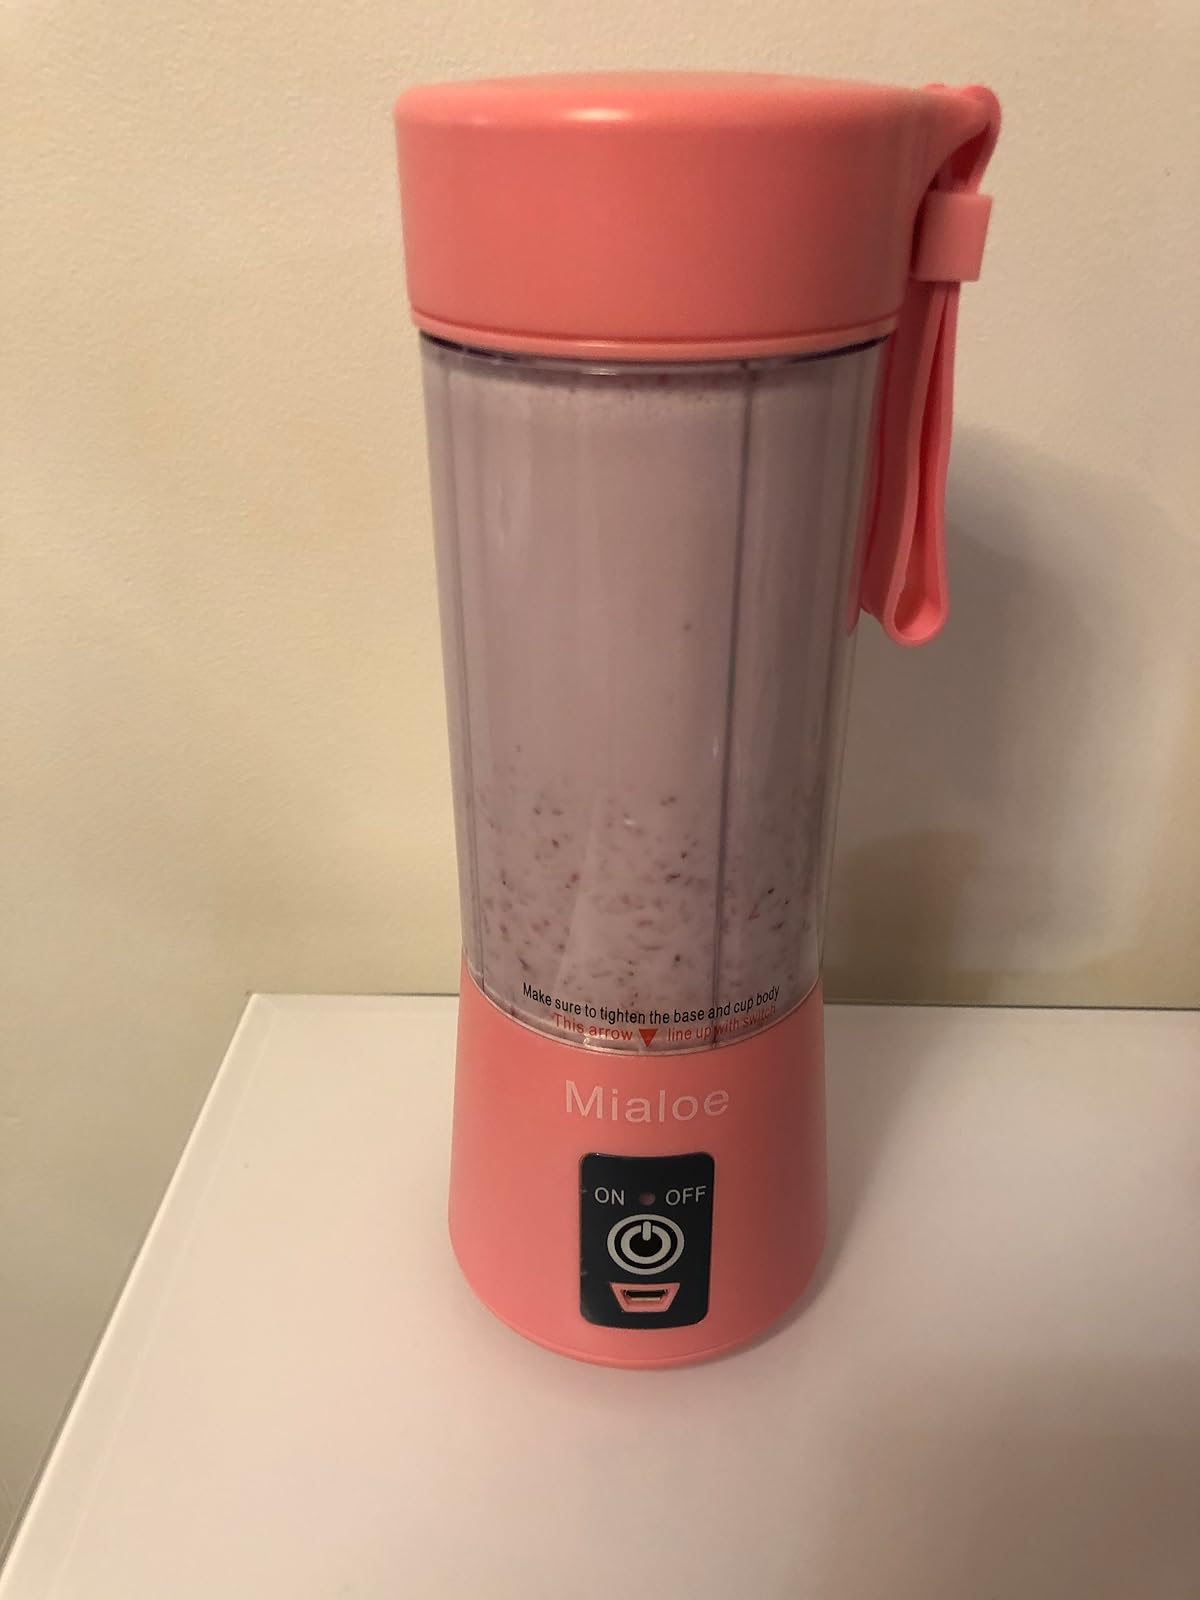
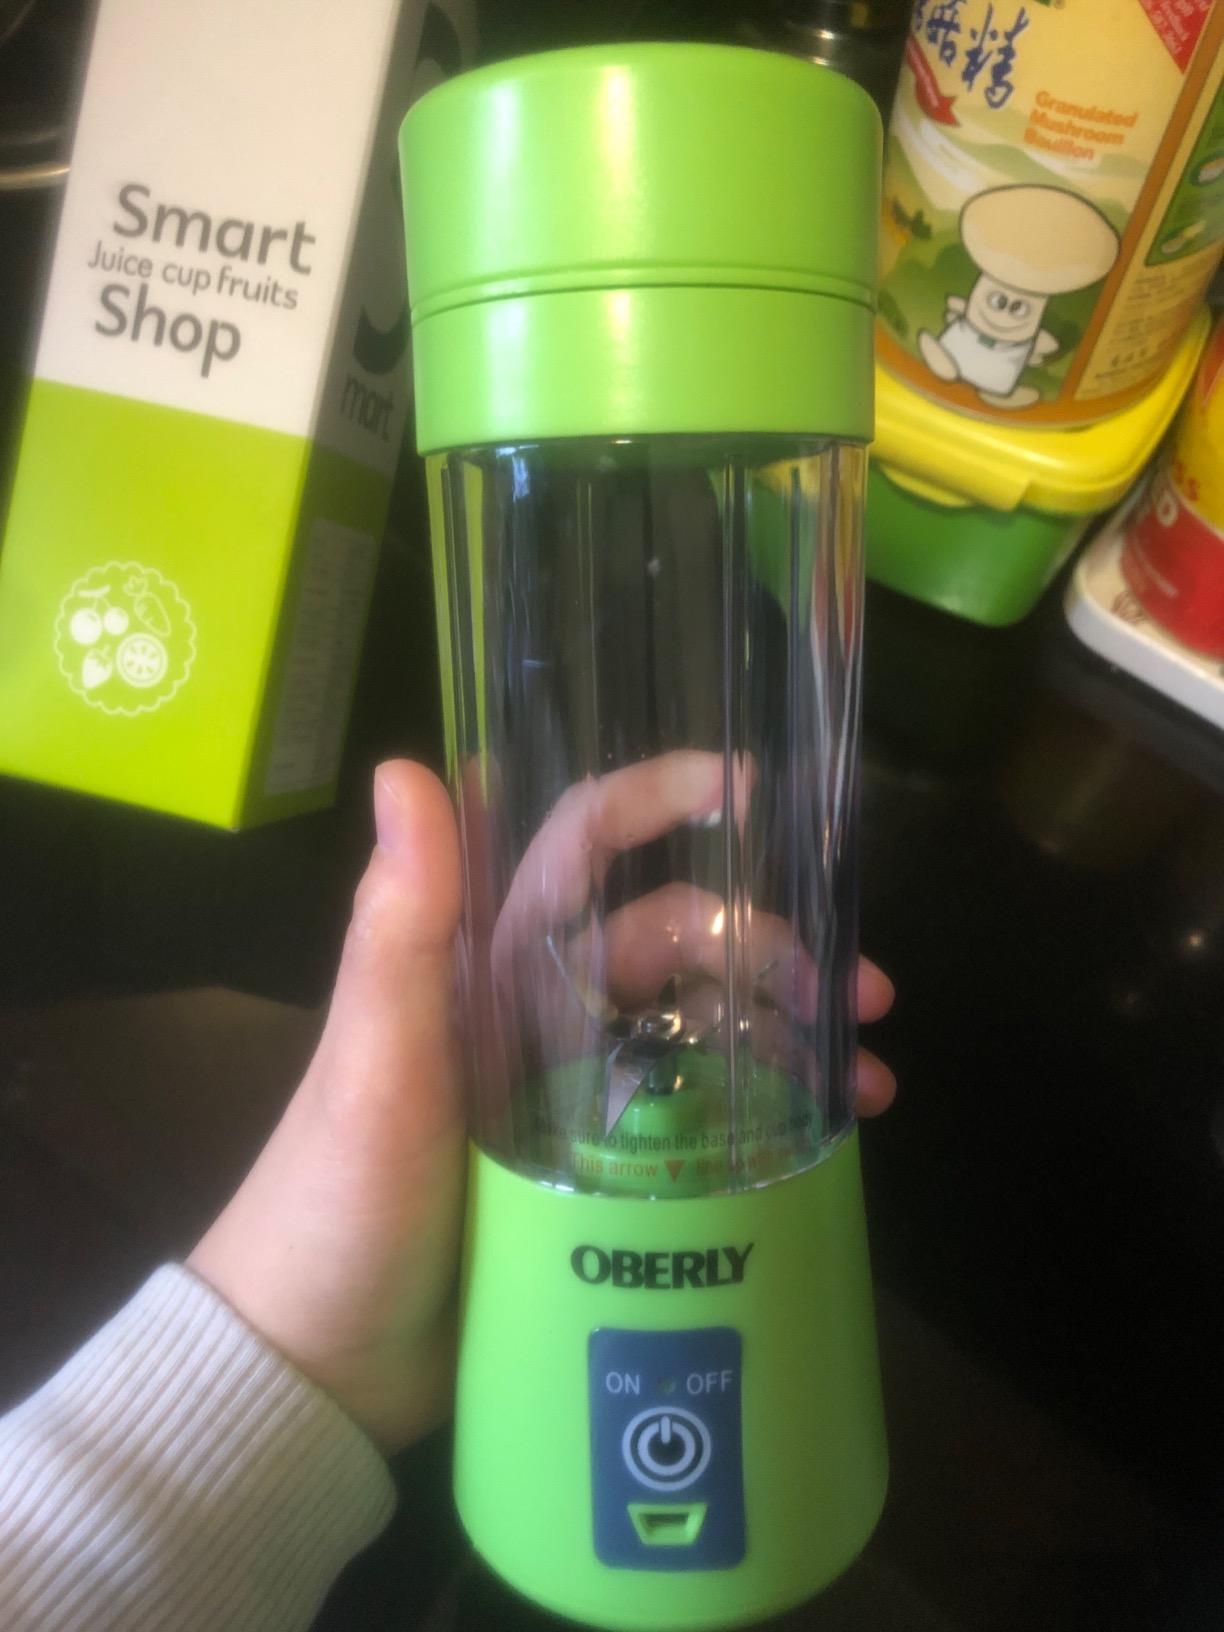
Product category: items_blender
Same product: no